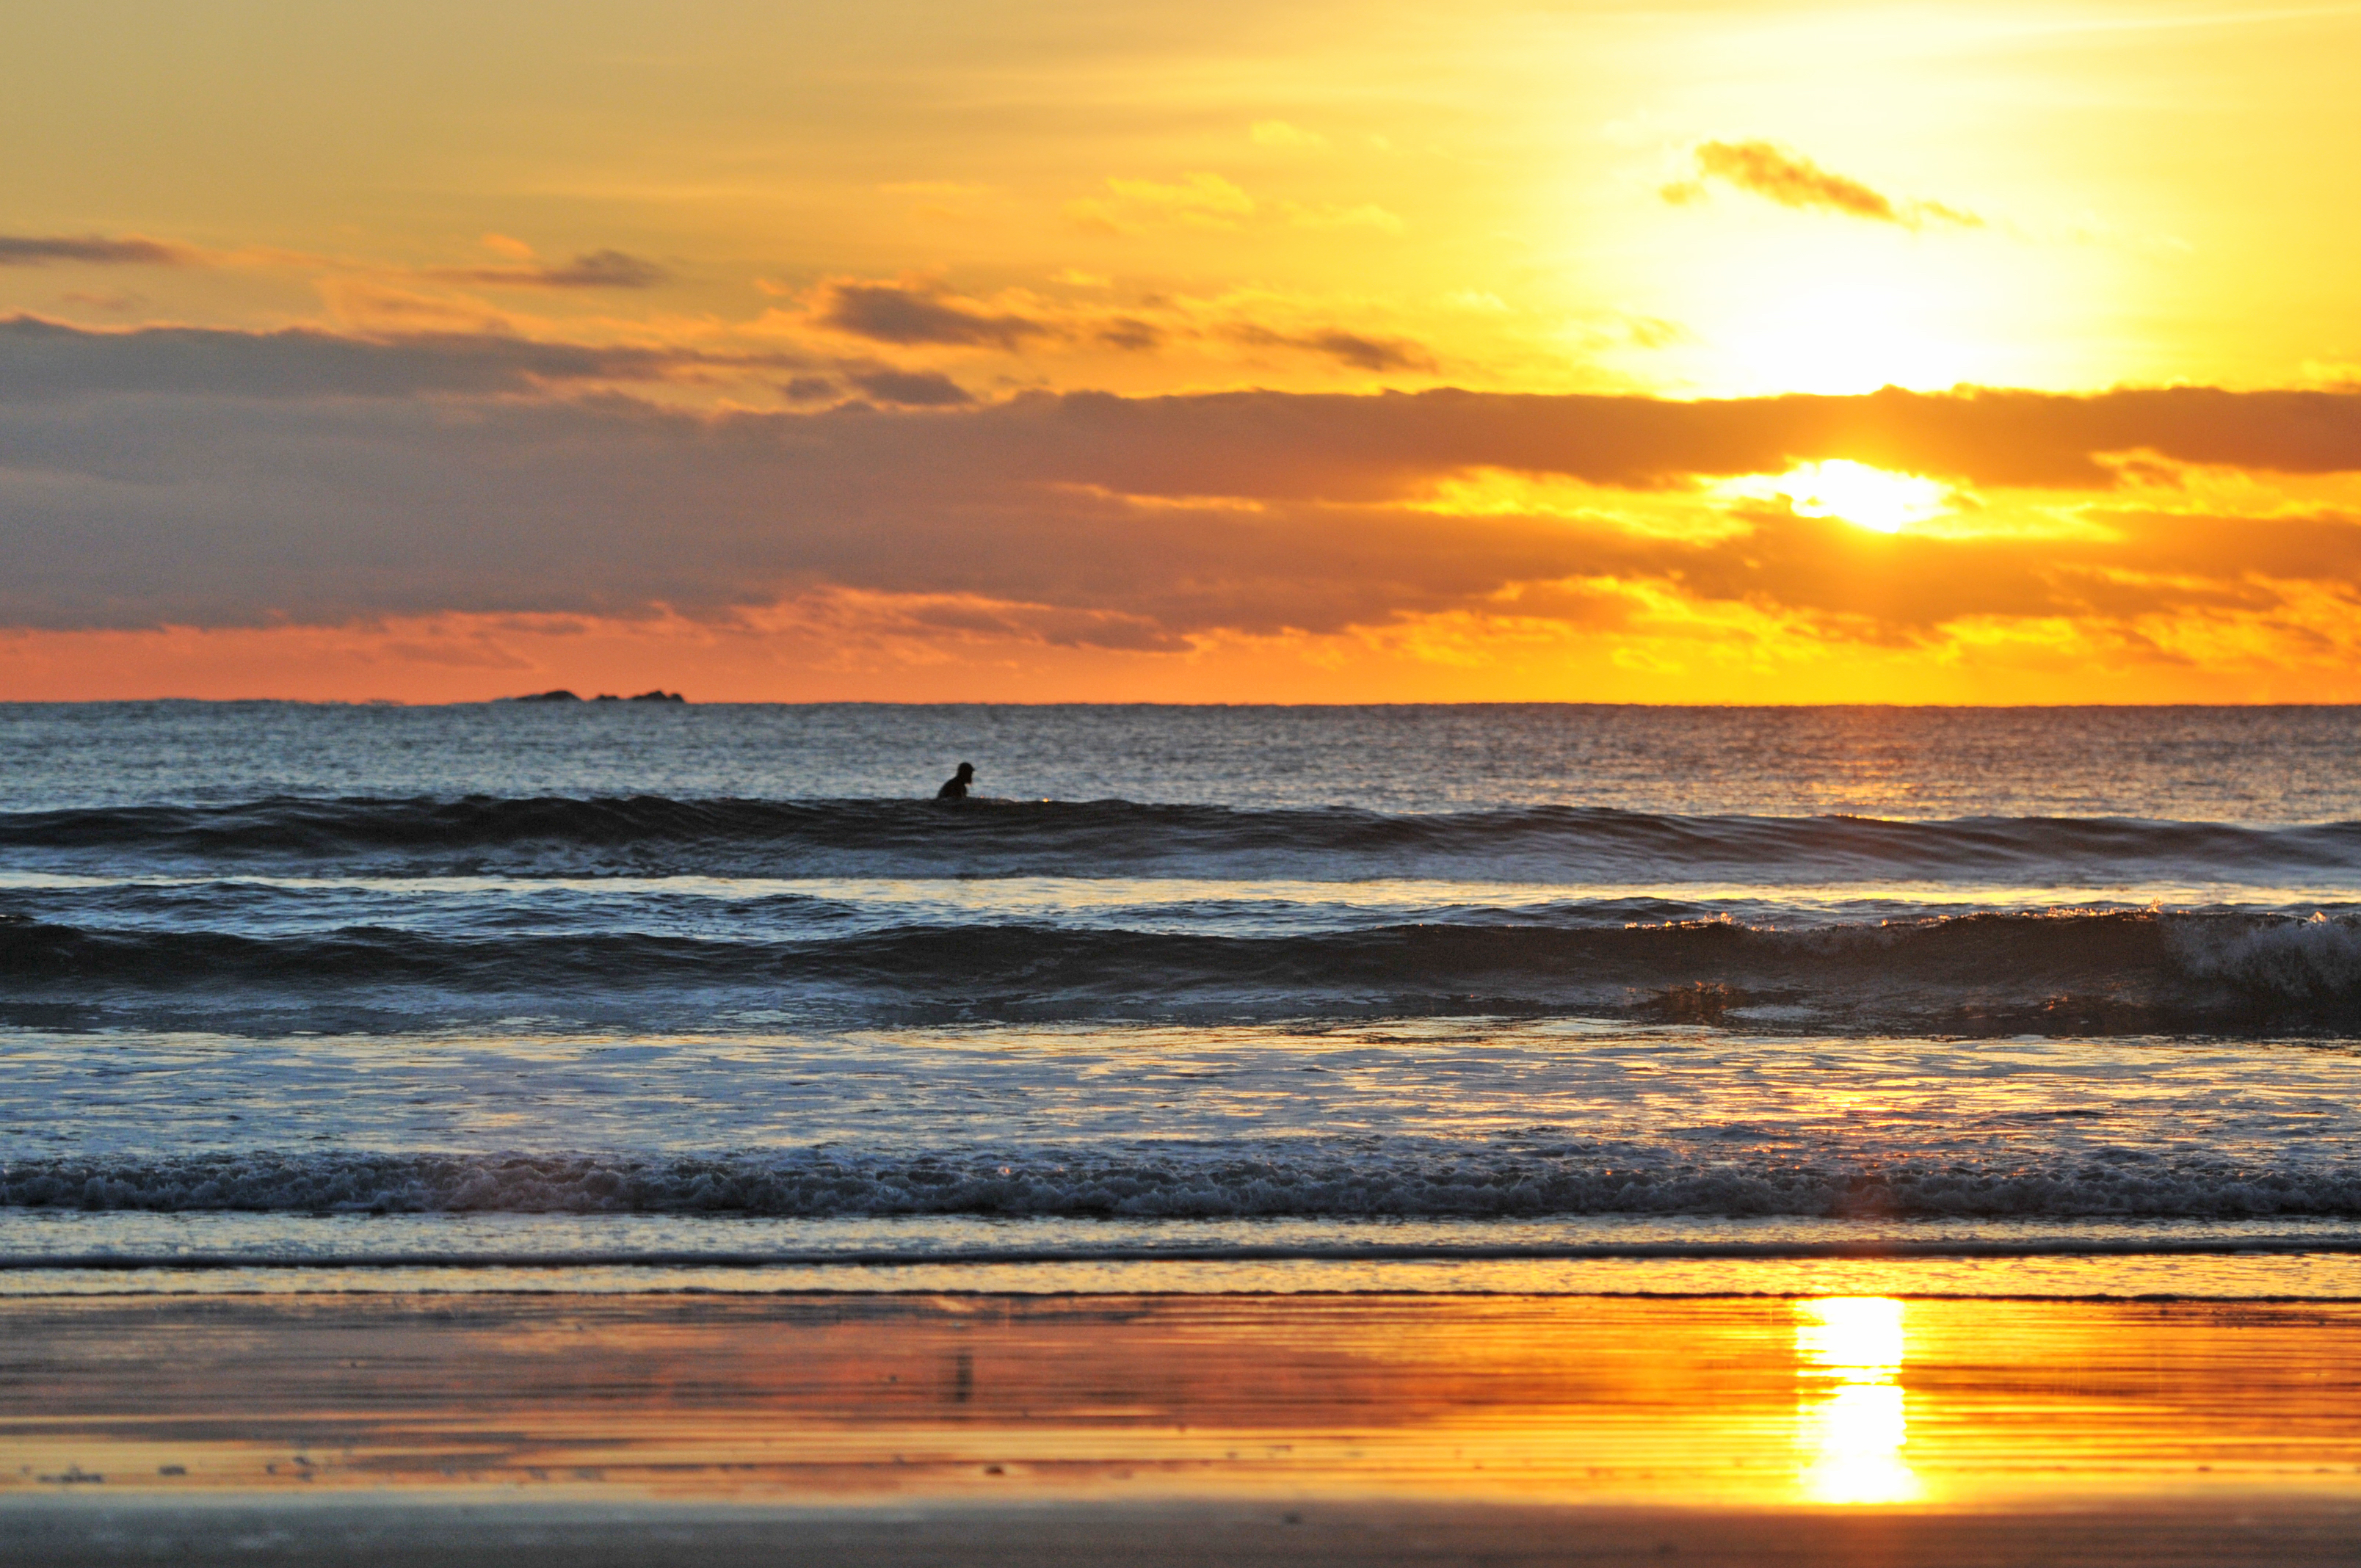
beach, sea, coast, sand, ocean, horizon, cloud, sunrise, sunset, sunlight, morning, shore, wave, dawn, dusk, evening, reflection, body of water, afterglow, wind wave